Joseph Manu

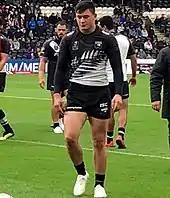
Manu warming up for the Kiwis in 2018

In February 2017, Manu was selected in the Roosters 2017 NRL Auckland Nines winning squad.